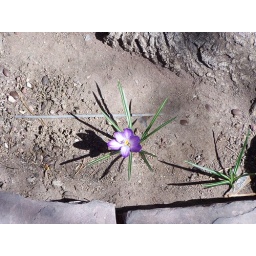
A pretty purple flower blooming under a tree